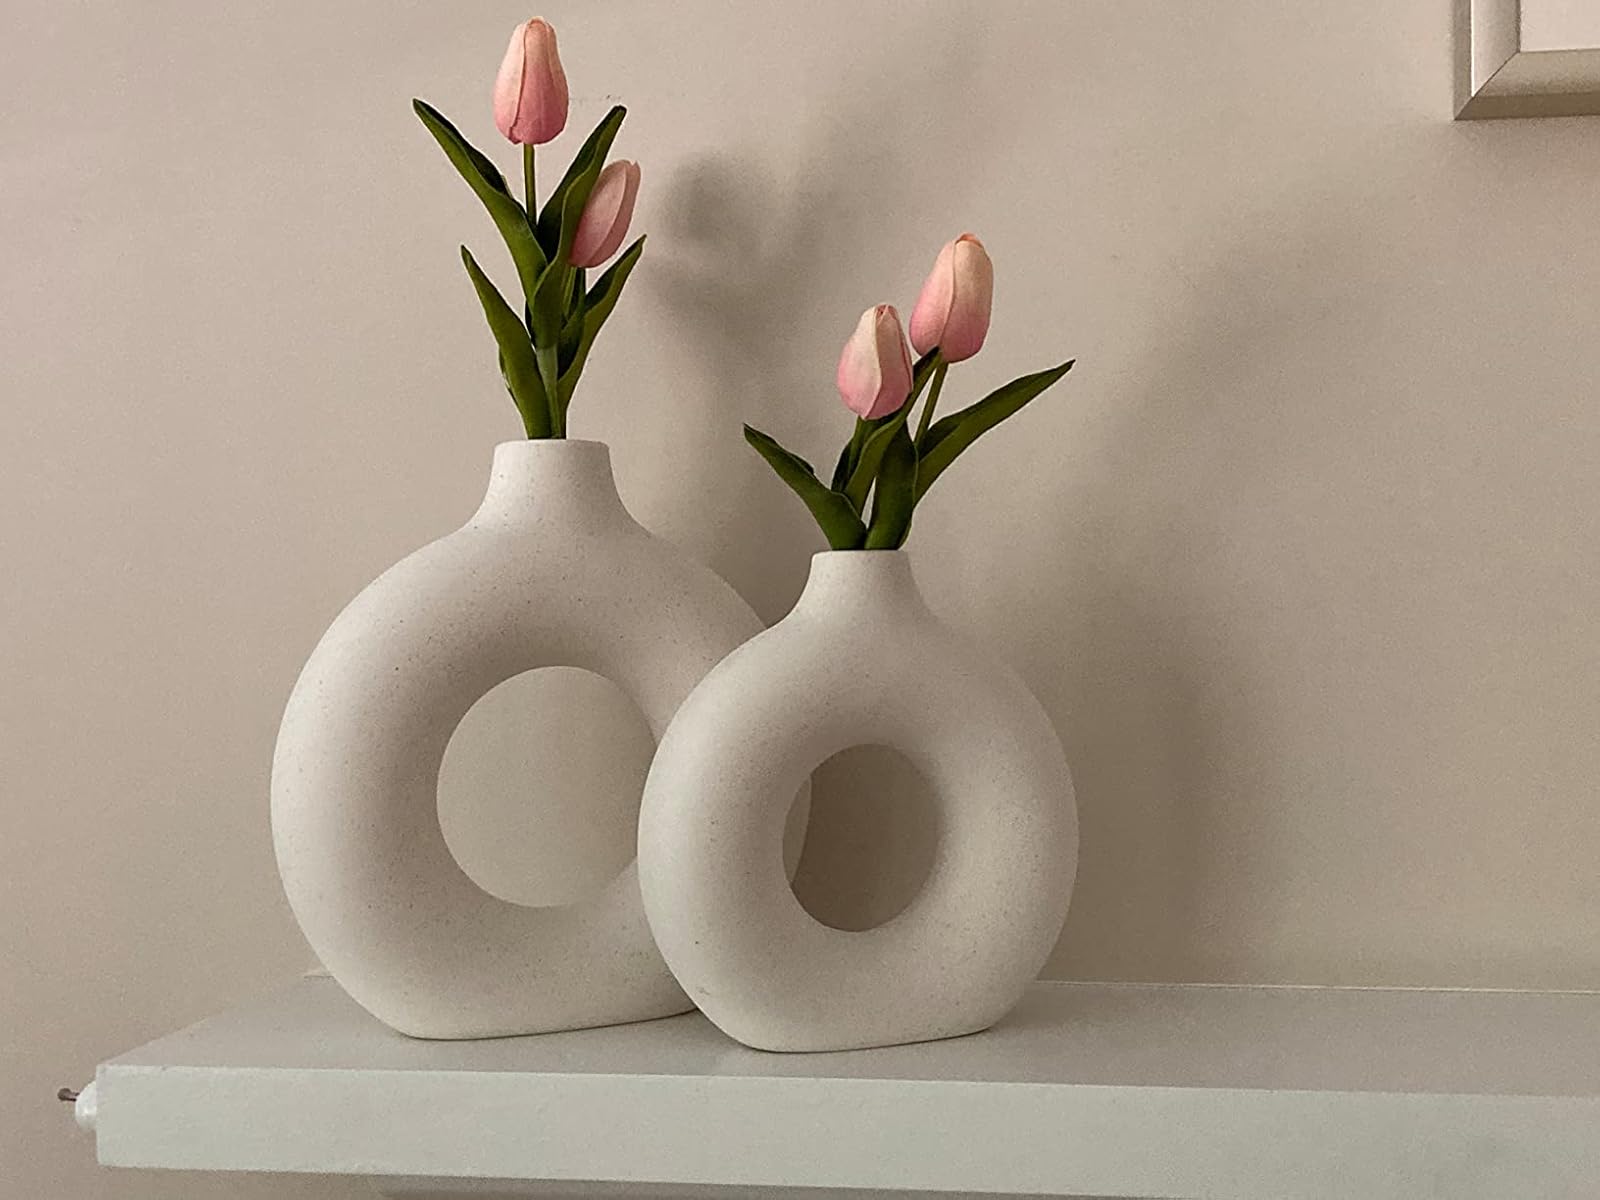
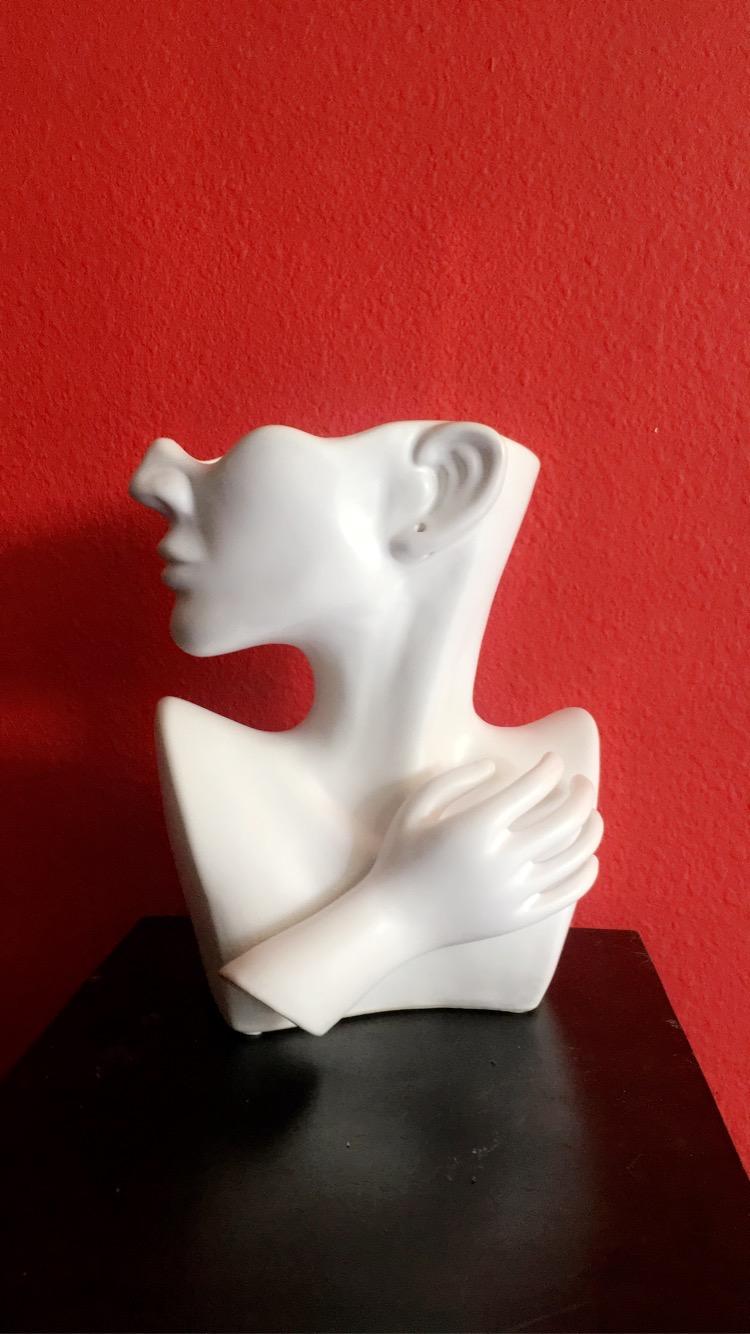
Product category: vase
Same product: no